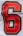
Number: 6